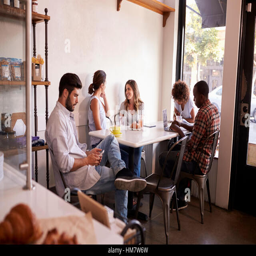
young adults hanging out at a coffee shop